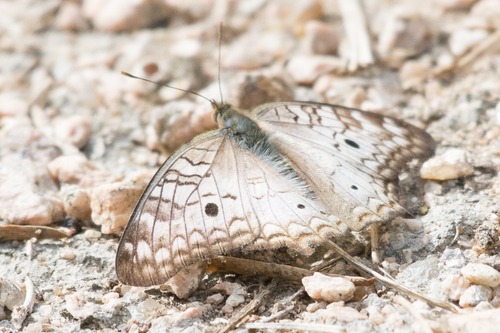
Scientific name: Anartia jatrophae
Common name: White peacock
Family: Nymphalidae
Order: Lepidoptera
Pollinator type: Primary pollinator
Habitat: Gardens, parks, and open areas
Geographic range: Southern United States to Argentina
Conservation status: Least Concern